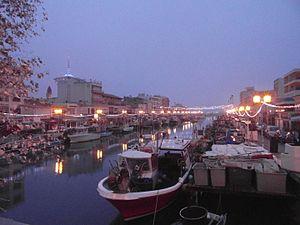
Le port de Palavas en janvier 2016
Palavas-les-Flots est une commune française située dans le département de l'Hérault, en région Occitanie, dans le sud-est de la France.